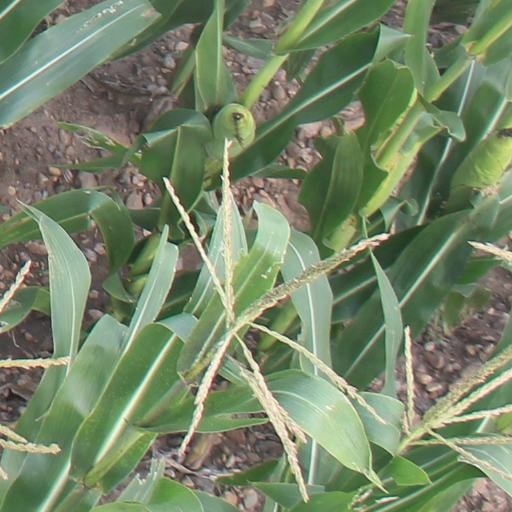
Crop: maize; corn